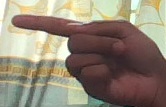
ASL sign: G